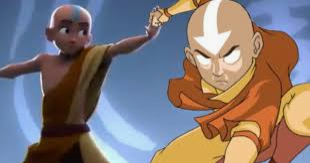
Portrait style: Cartoon Portrait